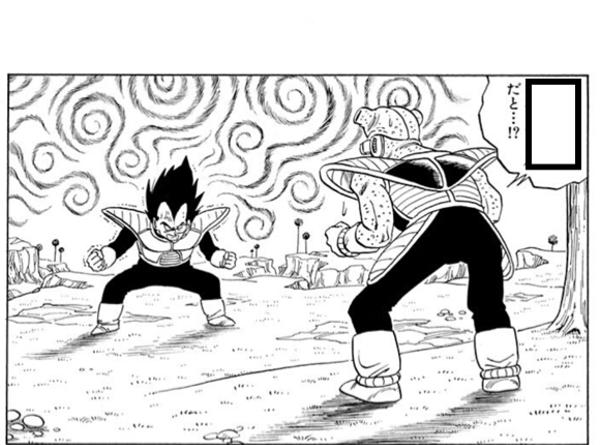
回答: もらした